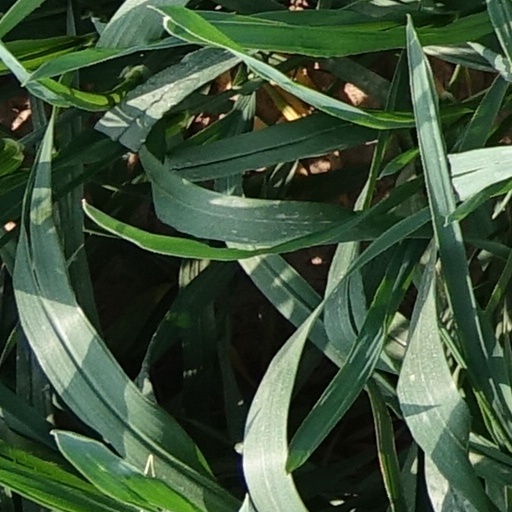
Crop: wheat